Pope Pius V

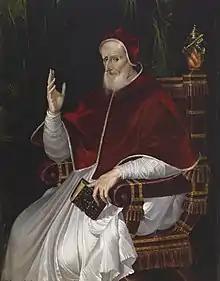
Portrait by Bartolomeo Passarotti, 1566

Pope Pius V, OP (17 January 1504 – 1 May 1572), born Antonio Ghislieri (and from 1518 called Michele Ghislieri), was head of the Catholic Church and ruler of the Papal States from 7 January 1566 to his death, in May 1572. He was an inquisitor and is venerated as a saint of the Catholic Church. He is chiefly notable for his role in the implementation of the Council of Trent, the Counter-Reformation, and the standardization of the Roman Rite within the Latin Church, known as the Tridentine mass. Pius V declared Thomas Aquinas a Doctor of the Church.